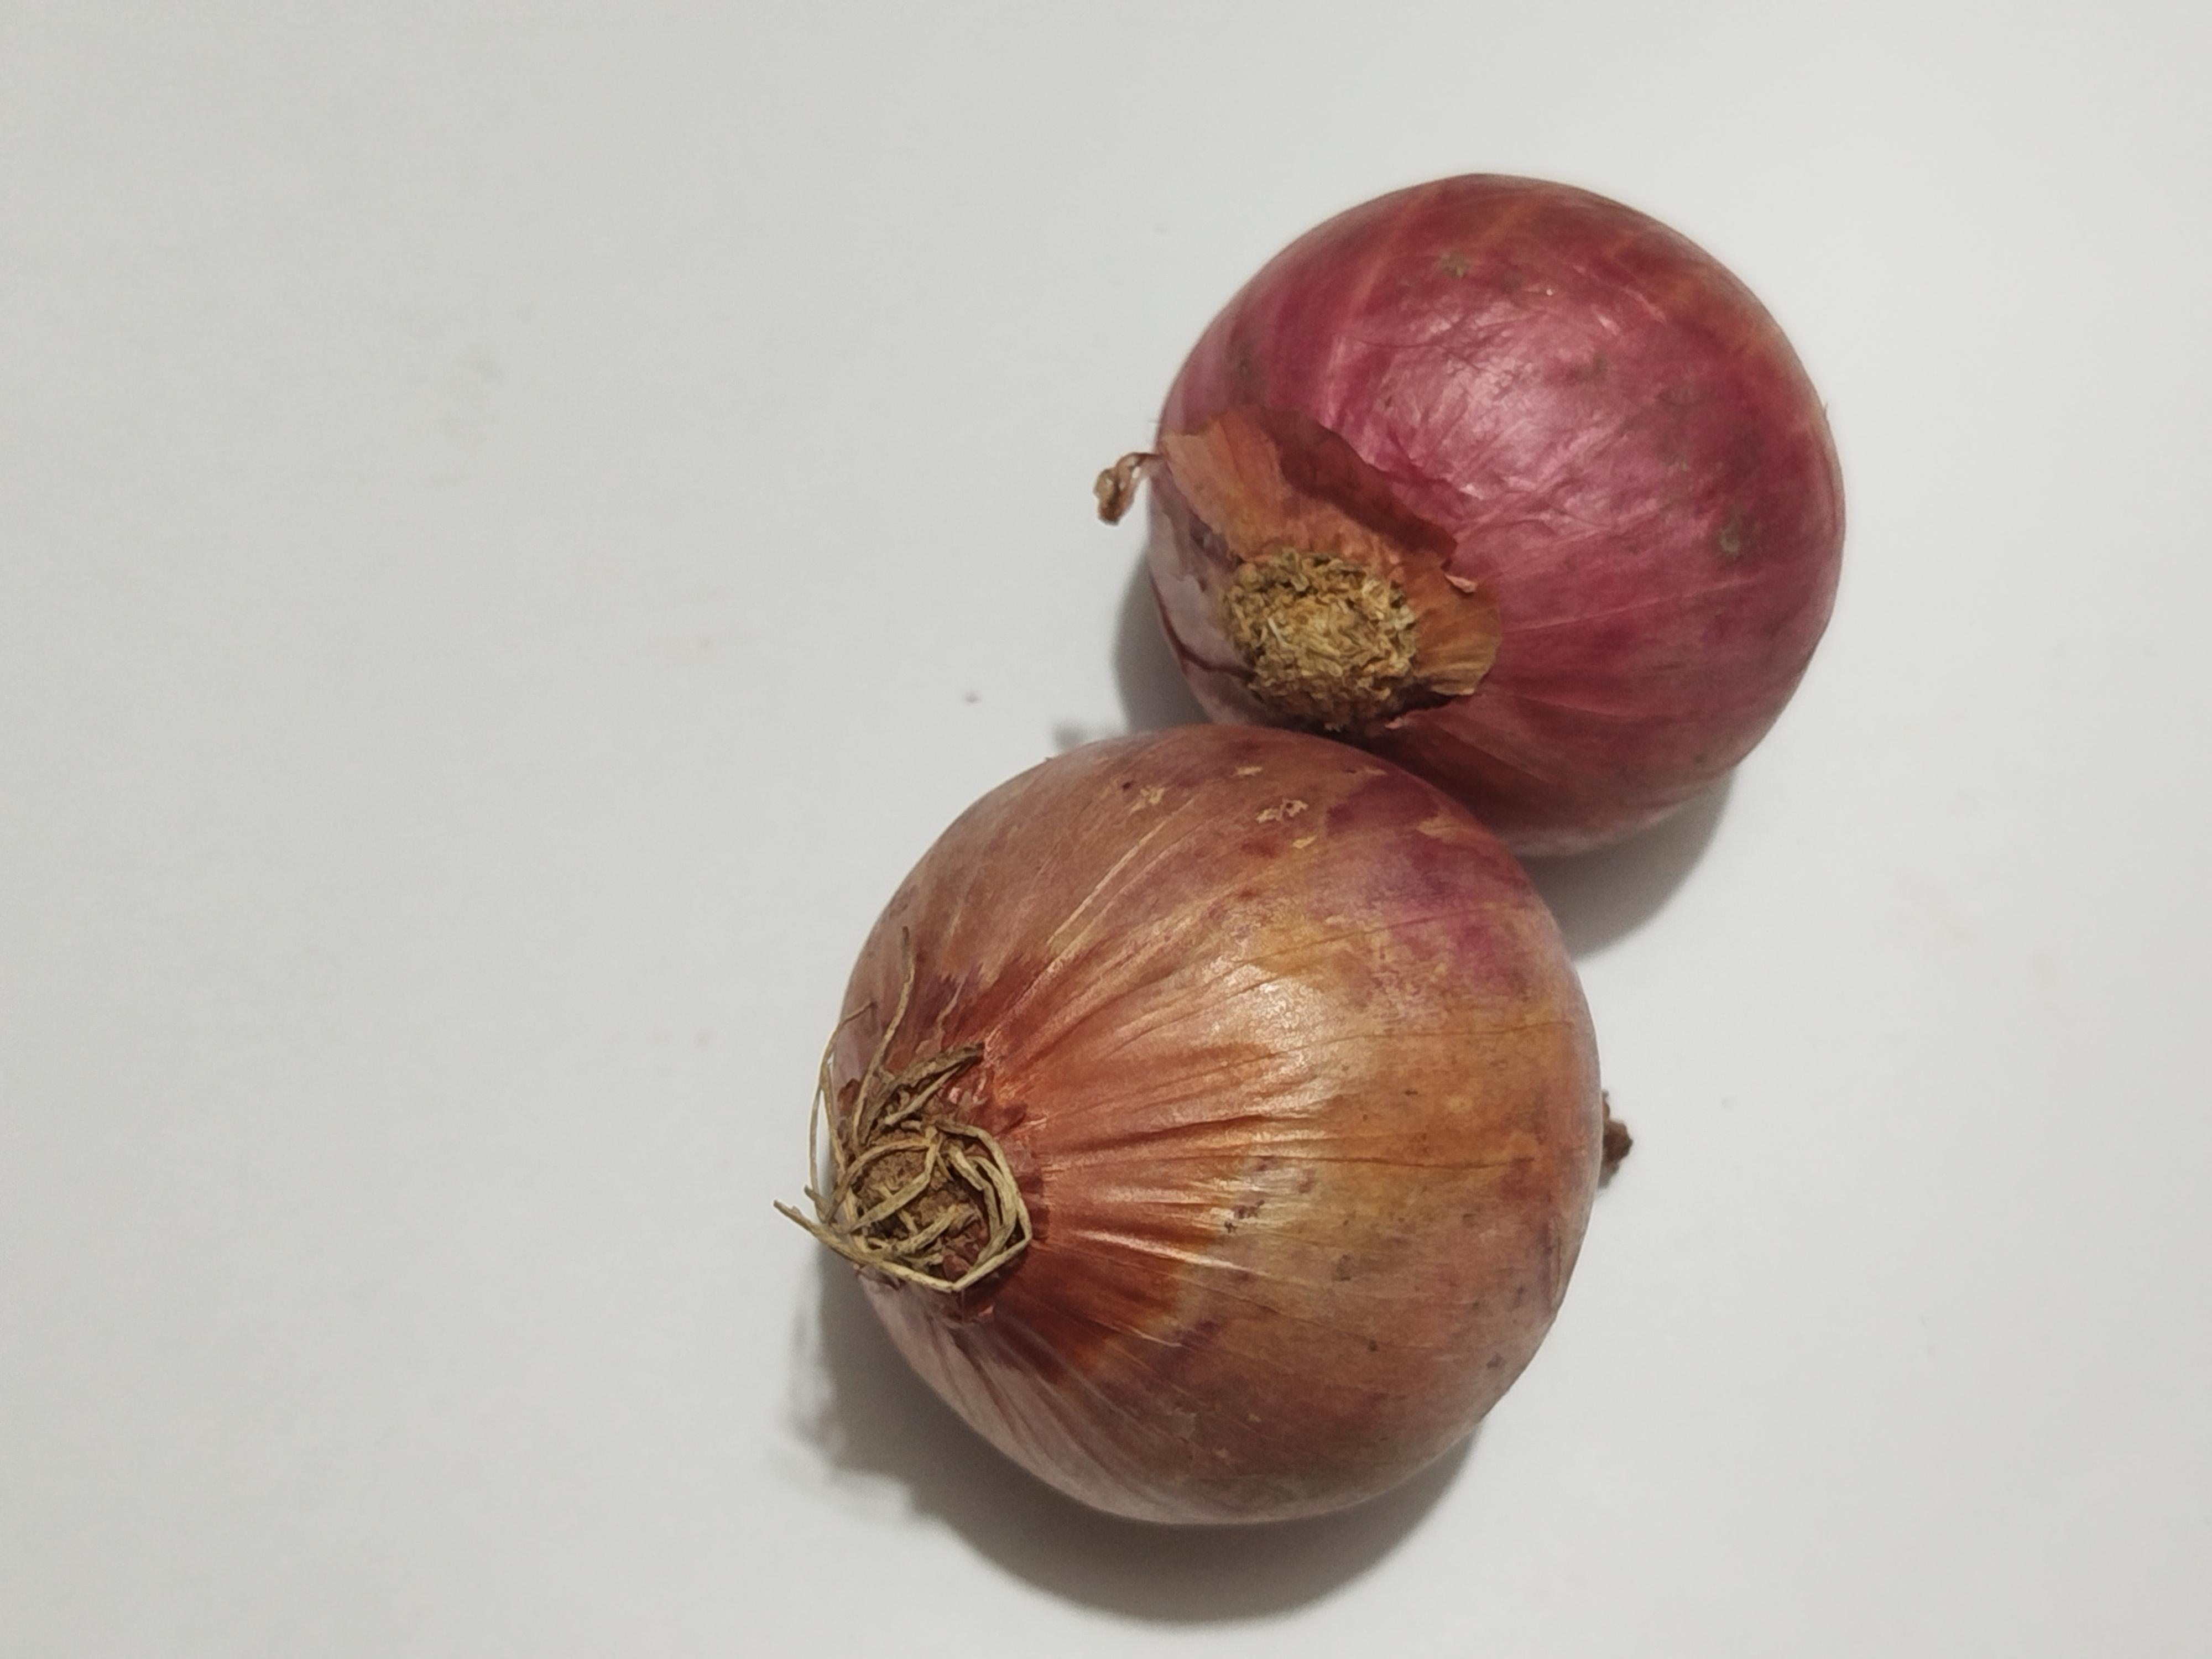
Label: Onion